Anthony Jenkinson

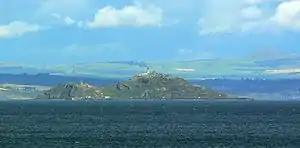
Jenkinson sailed into the range of the Scottish guns on Inchkeith in 1565

Following the establishment of official diplomatic relations and trade between Russia and England which had occurred with Richard Chancellor and the ship "Edward Bonaventure", Anthony Jenkinson, who became the first English Ambassador to Russia in 1566, sailed from London, England, to land at Russia near the mouth of the Dvina River close to the convent of St. Nicholas at Nyonoksa. He was aboard the "Primrose" in charge of a fleet of four ships: the other three were the "John the Evangelist", "Anne", and "Trinity". Of the previous ships which had sailed this route, the "Edward Bonaventure" was lost at sea in 1556 and both the "Bona Confidentia" and "Bona Esperanza" had been lost at sea in 1557 with only "Philip and Mary" returning to London in July 1557.